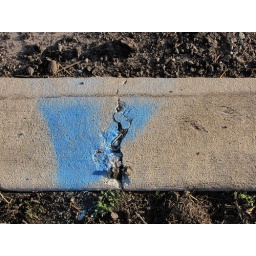
A spray-painted blue arrow points to an existing water line under a street. (2325a)